Iceberg A-74

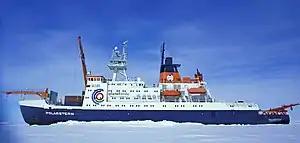
The "Polarstern"

Iceberg A-74 is an iceberg that calved from the north side of the Antarctic Brunt Ice Shelf in February 2021. Its calving had been anticipated due to large ice rifts that opened up in September 2019 and spread in the Antarctic summer of 2020–21. The iceberg measured soon after calving. It has moved away from the Antarctic coast which allowed, on 13–14 March 2021, the research vessel "Polarstern" to complete a circumnavigation as part of a research expedition. The "Polarstern" has photographed the sea bed which has provided an insight into fauna that can survive up to from the nearest daylight.